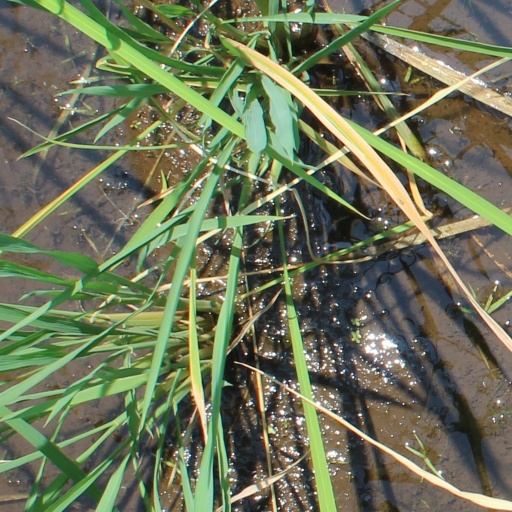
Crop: rice